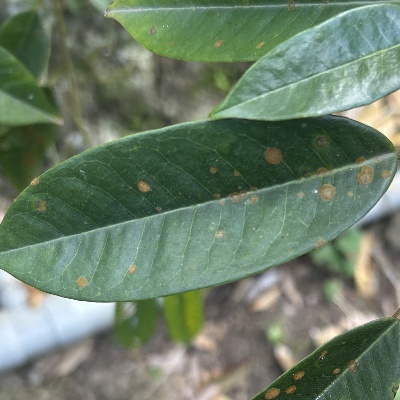
Label: Leaf_Algal